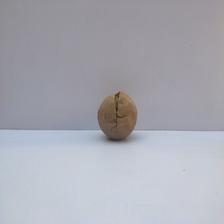
Size: Spoiled